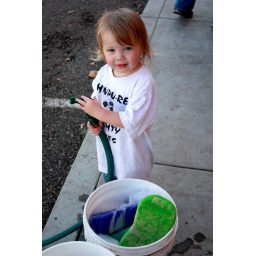
She started to play in the water we were using for a car wash.